Joe DiMaggio

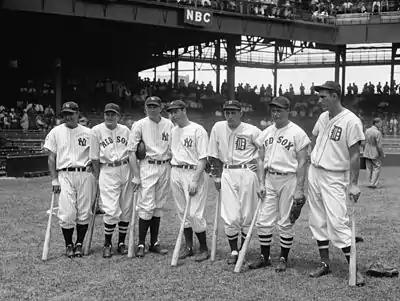
Seven of the American League's 1937 All-Star players: Lou Gehrig, Joe Cronin, Bill Dickey, Joe DiMaggio, Charlie Gehringer, Jimmie Foxx, and Hank Greenberg. All seven would eventually be elected to the Hall of Fame.

DiMaggio made his Major League debut on May 3, 1936, batting ahead of Lou Gehrig in the lineup. The Yankees had not been to the World Series since 1932, but they won the next four World Series. Over the course of his 13-year Major League career, DiMaggio led the Yankees to nine World Series championships, where he trails only Yogi Berra (10) in that category.